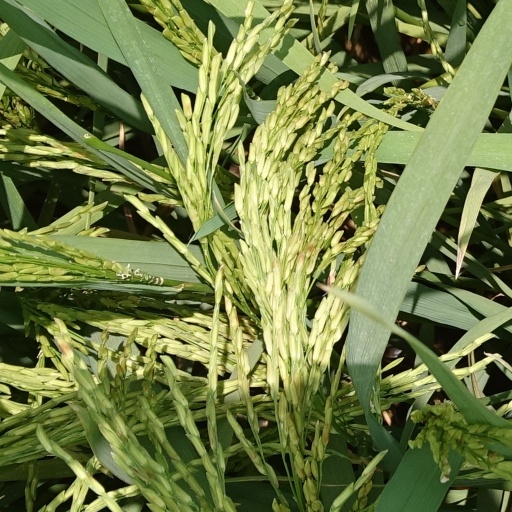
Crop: rice